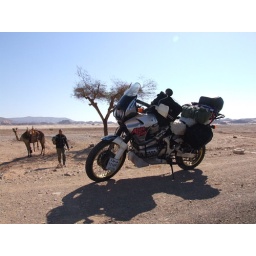
the ship of the desert and the queen of the bikes (camel and xrv ) under sunny blue sky